Arm wrestling

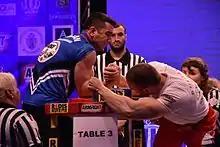
Two athletes engaged in a competitive arm wrestling match

Recreational (not organized) arm wrestling typically adheres to the most fundamental principles, where two participants face each other with bent elbows resting on a flat surface, with each participant seeking to "pin" their opponent's hand by pressing it down to the surface.